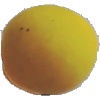
Label: Peach 2